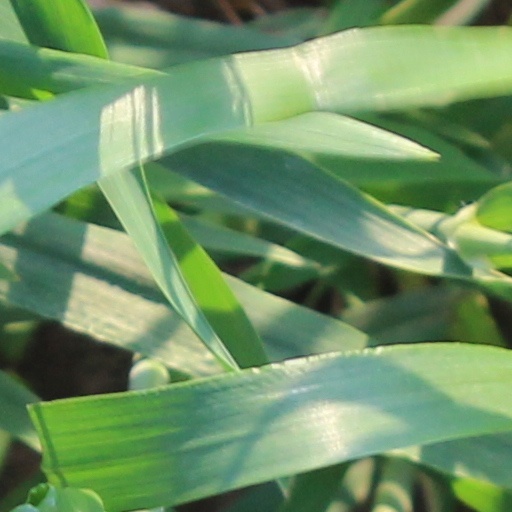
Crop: wheat